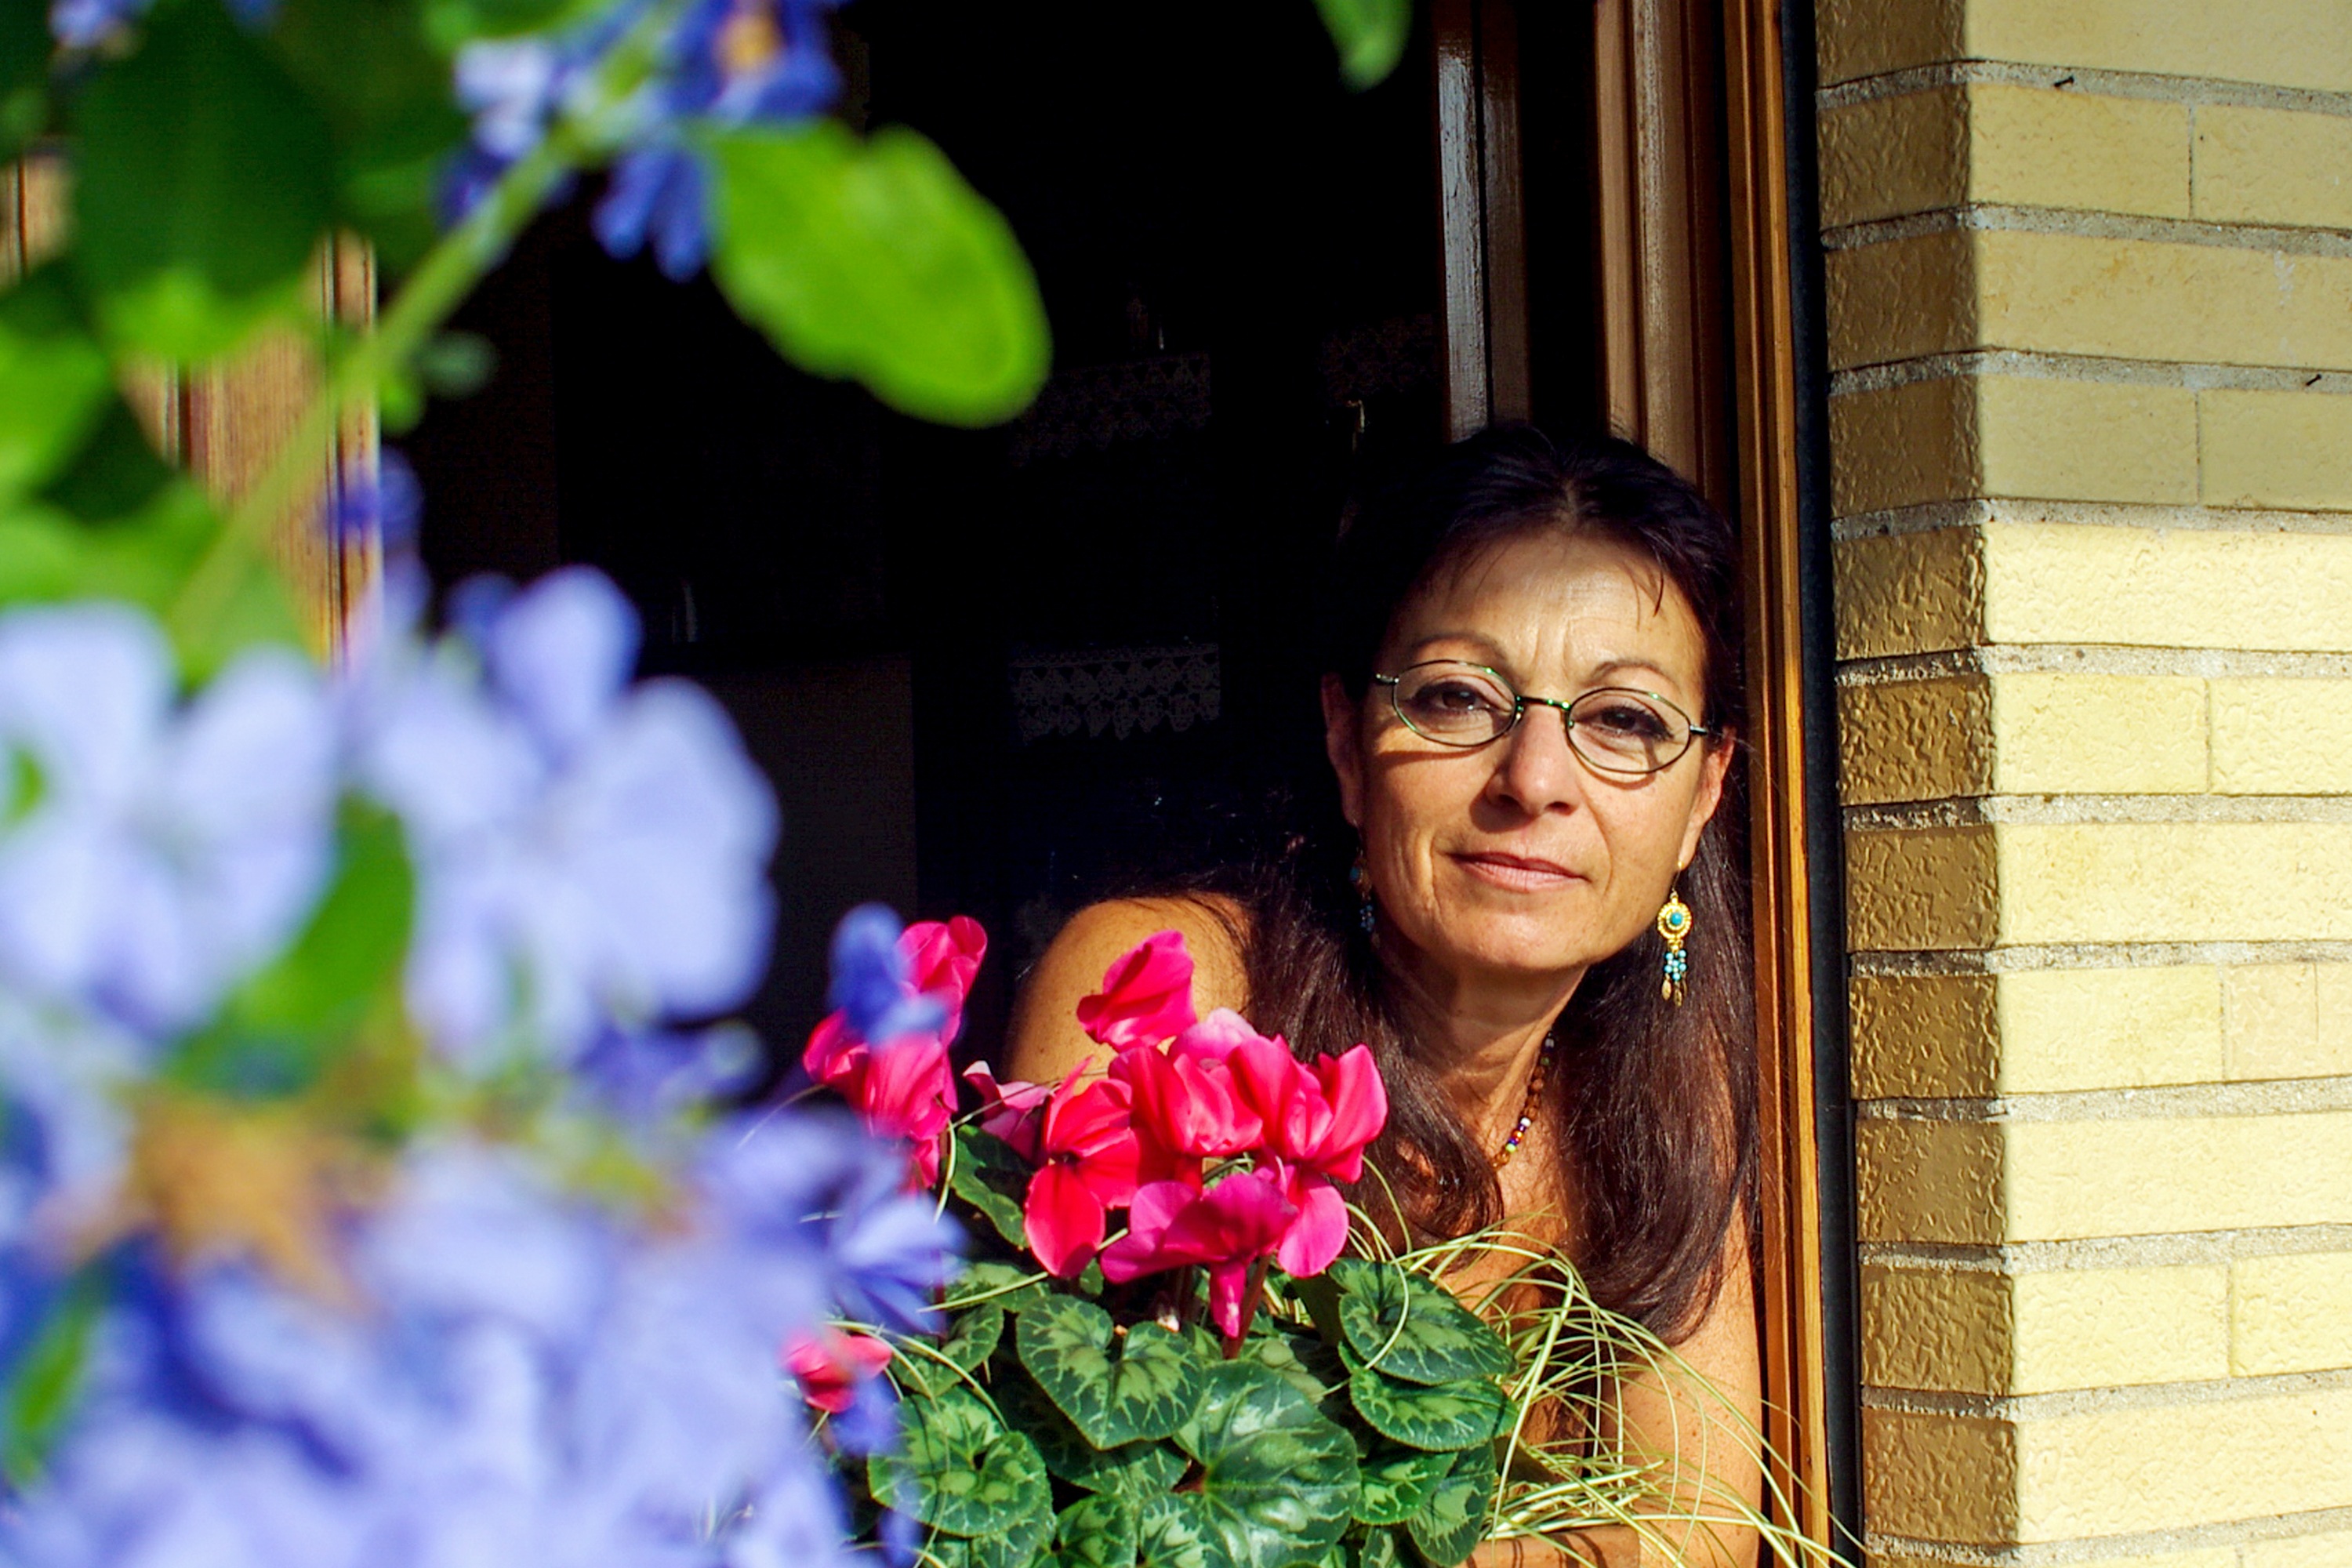
person, plant, girl, woman, photography, flower, female, spring, green, red, color, flora, season, flowers, photograph, beauty, beautiful, pretty